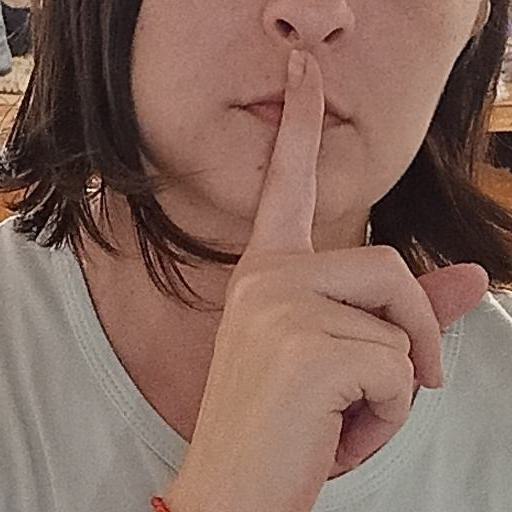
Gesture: mute